Sergipe-Alagoas Basin

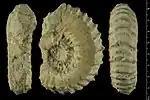
"Watinoceras" fossil from Tunisia. This genus of ammnonite was found in the Cotinguiba Formation.

Early Cenomanian to Middle Coniacian in origin. The formation consists of the Sapucari and Aracaju members, the Sapucari Member is formed of calcilutites and subordinately carbonate breccias that grade basinward onto the shales of the Aracaju Member. Although they are not as abundant as the Riachuelo Formation, the fossils of this formation are diverse, including ammonites and inoceramids.